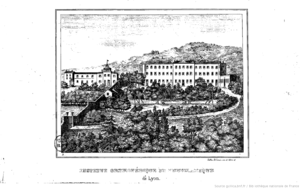
Vue de l'Institut orthopédique et pneumatique de Lyon
Charles Gabriel Pravaz, né le 24 mars 1791 à Pont-de-Beauvoisin et mort le 23 juin 1853 à Lyon, est un chirurgien orthopédiste français, inventeur de la seringue et non pas de l'aiguille creuse.